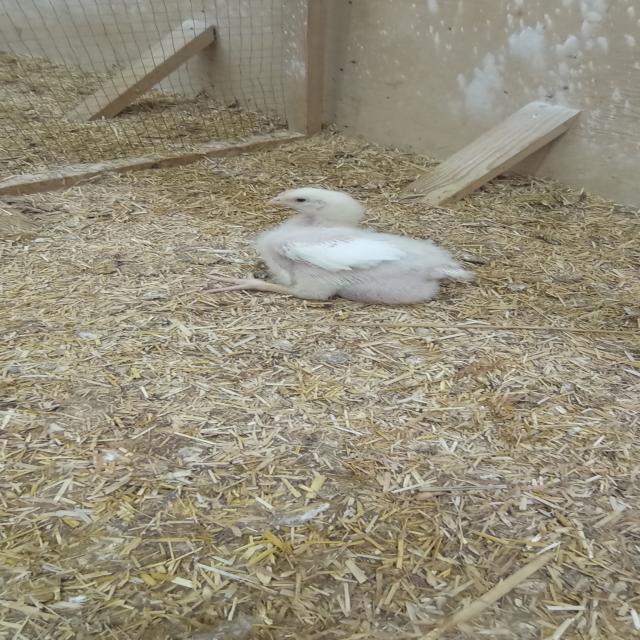
Weight: 668 g